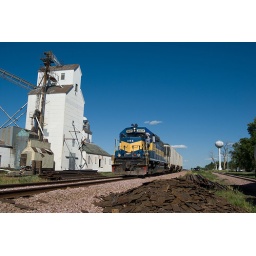
The wayfreight slows to make a pick up of some rock cars in town...